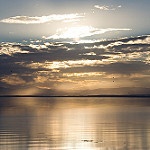
Label: sea